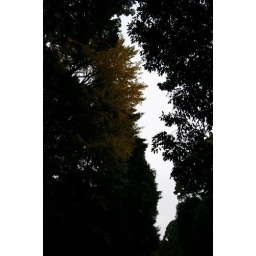
One single GOLD tree in the forest